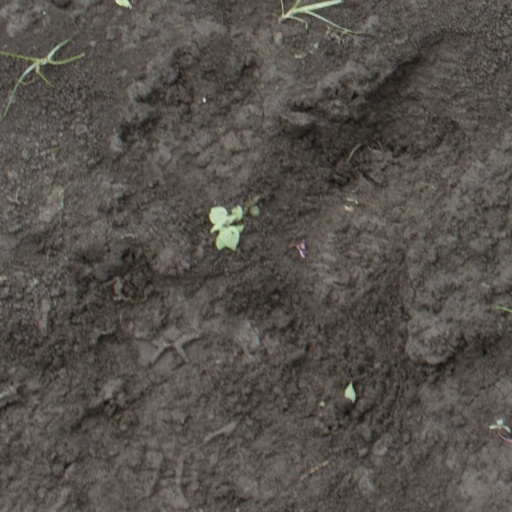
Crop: soybean